The Magical Worlds of Harry Potter

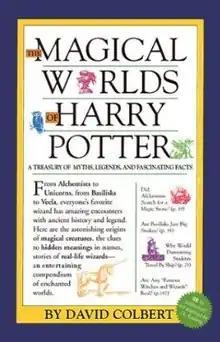
Cover art of the 2001 edition

The Magical Worlds of Harry Potter: A Treasury of Myths, Legends, and Fascinating Facts is a guide to the fictional "Harry Potter" universe, written by David Colbert. It explores the references to history, legends, and literature in J.K. Rowling's "Harry Potter" novels. Colbert conceived the idea for "The Magical Worlds of Harry Potter" while quizzing his nephew and nieces about the mythological references in the novels. He later wrote the book while teaching a seminar on self-publishing to graduate students at the University of North Carolina. The book was published in March 2001, without approval from Rowling, and has since received positive reviews from critics. Updated versions were published to include references to the later novels following their releases, the most recent being in 2007 by Michael O'Mara Books Limited following the release of Harry Potter and the Deathly Hallows.